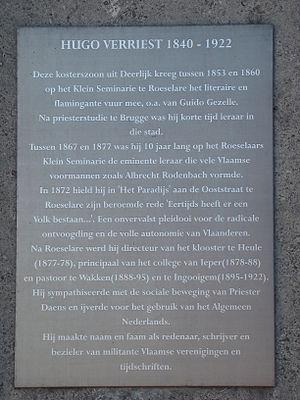
Roeselare (Flandre occidentale, Belgique) Bust of Hugo Verriest in front of the Post Office in Roeselare